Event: Nepal Earthquake
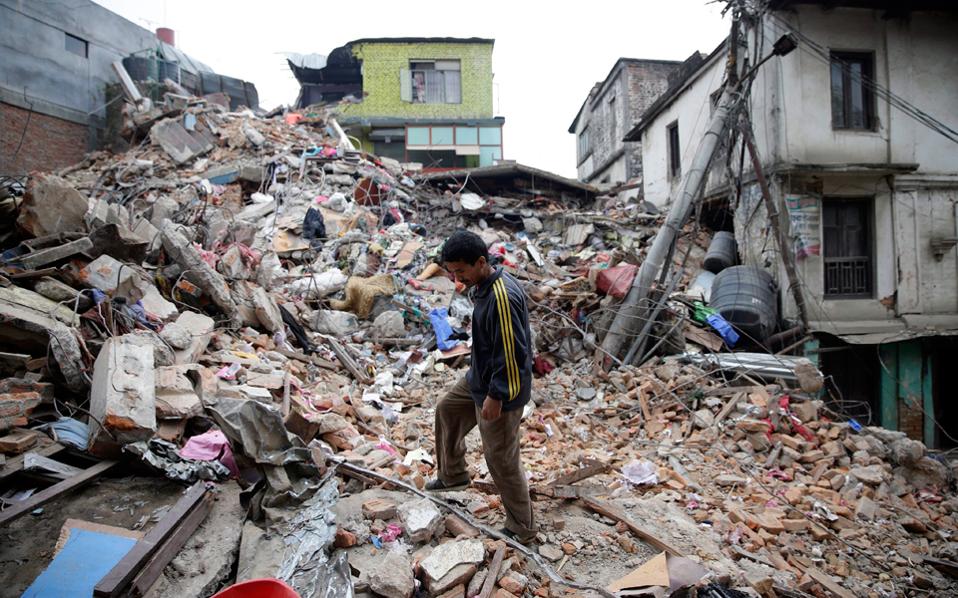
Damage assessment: damage